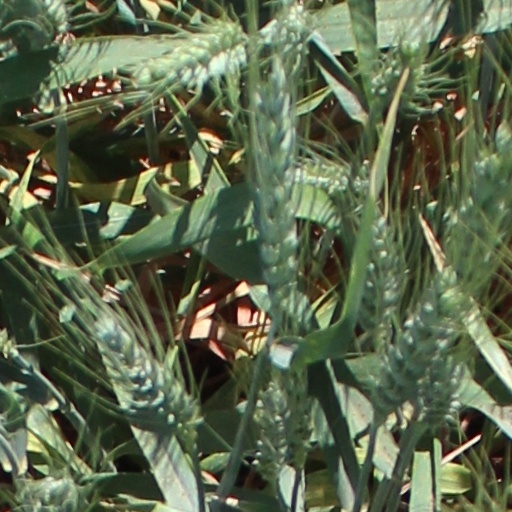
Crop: wheat